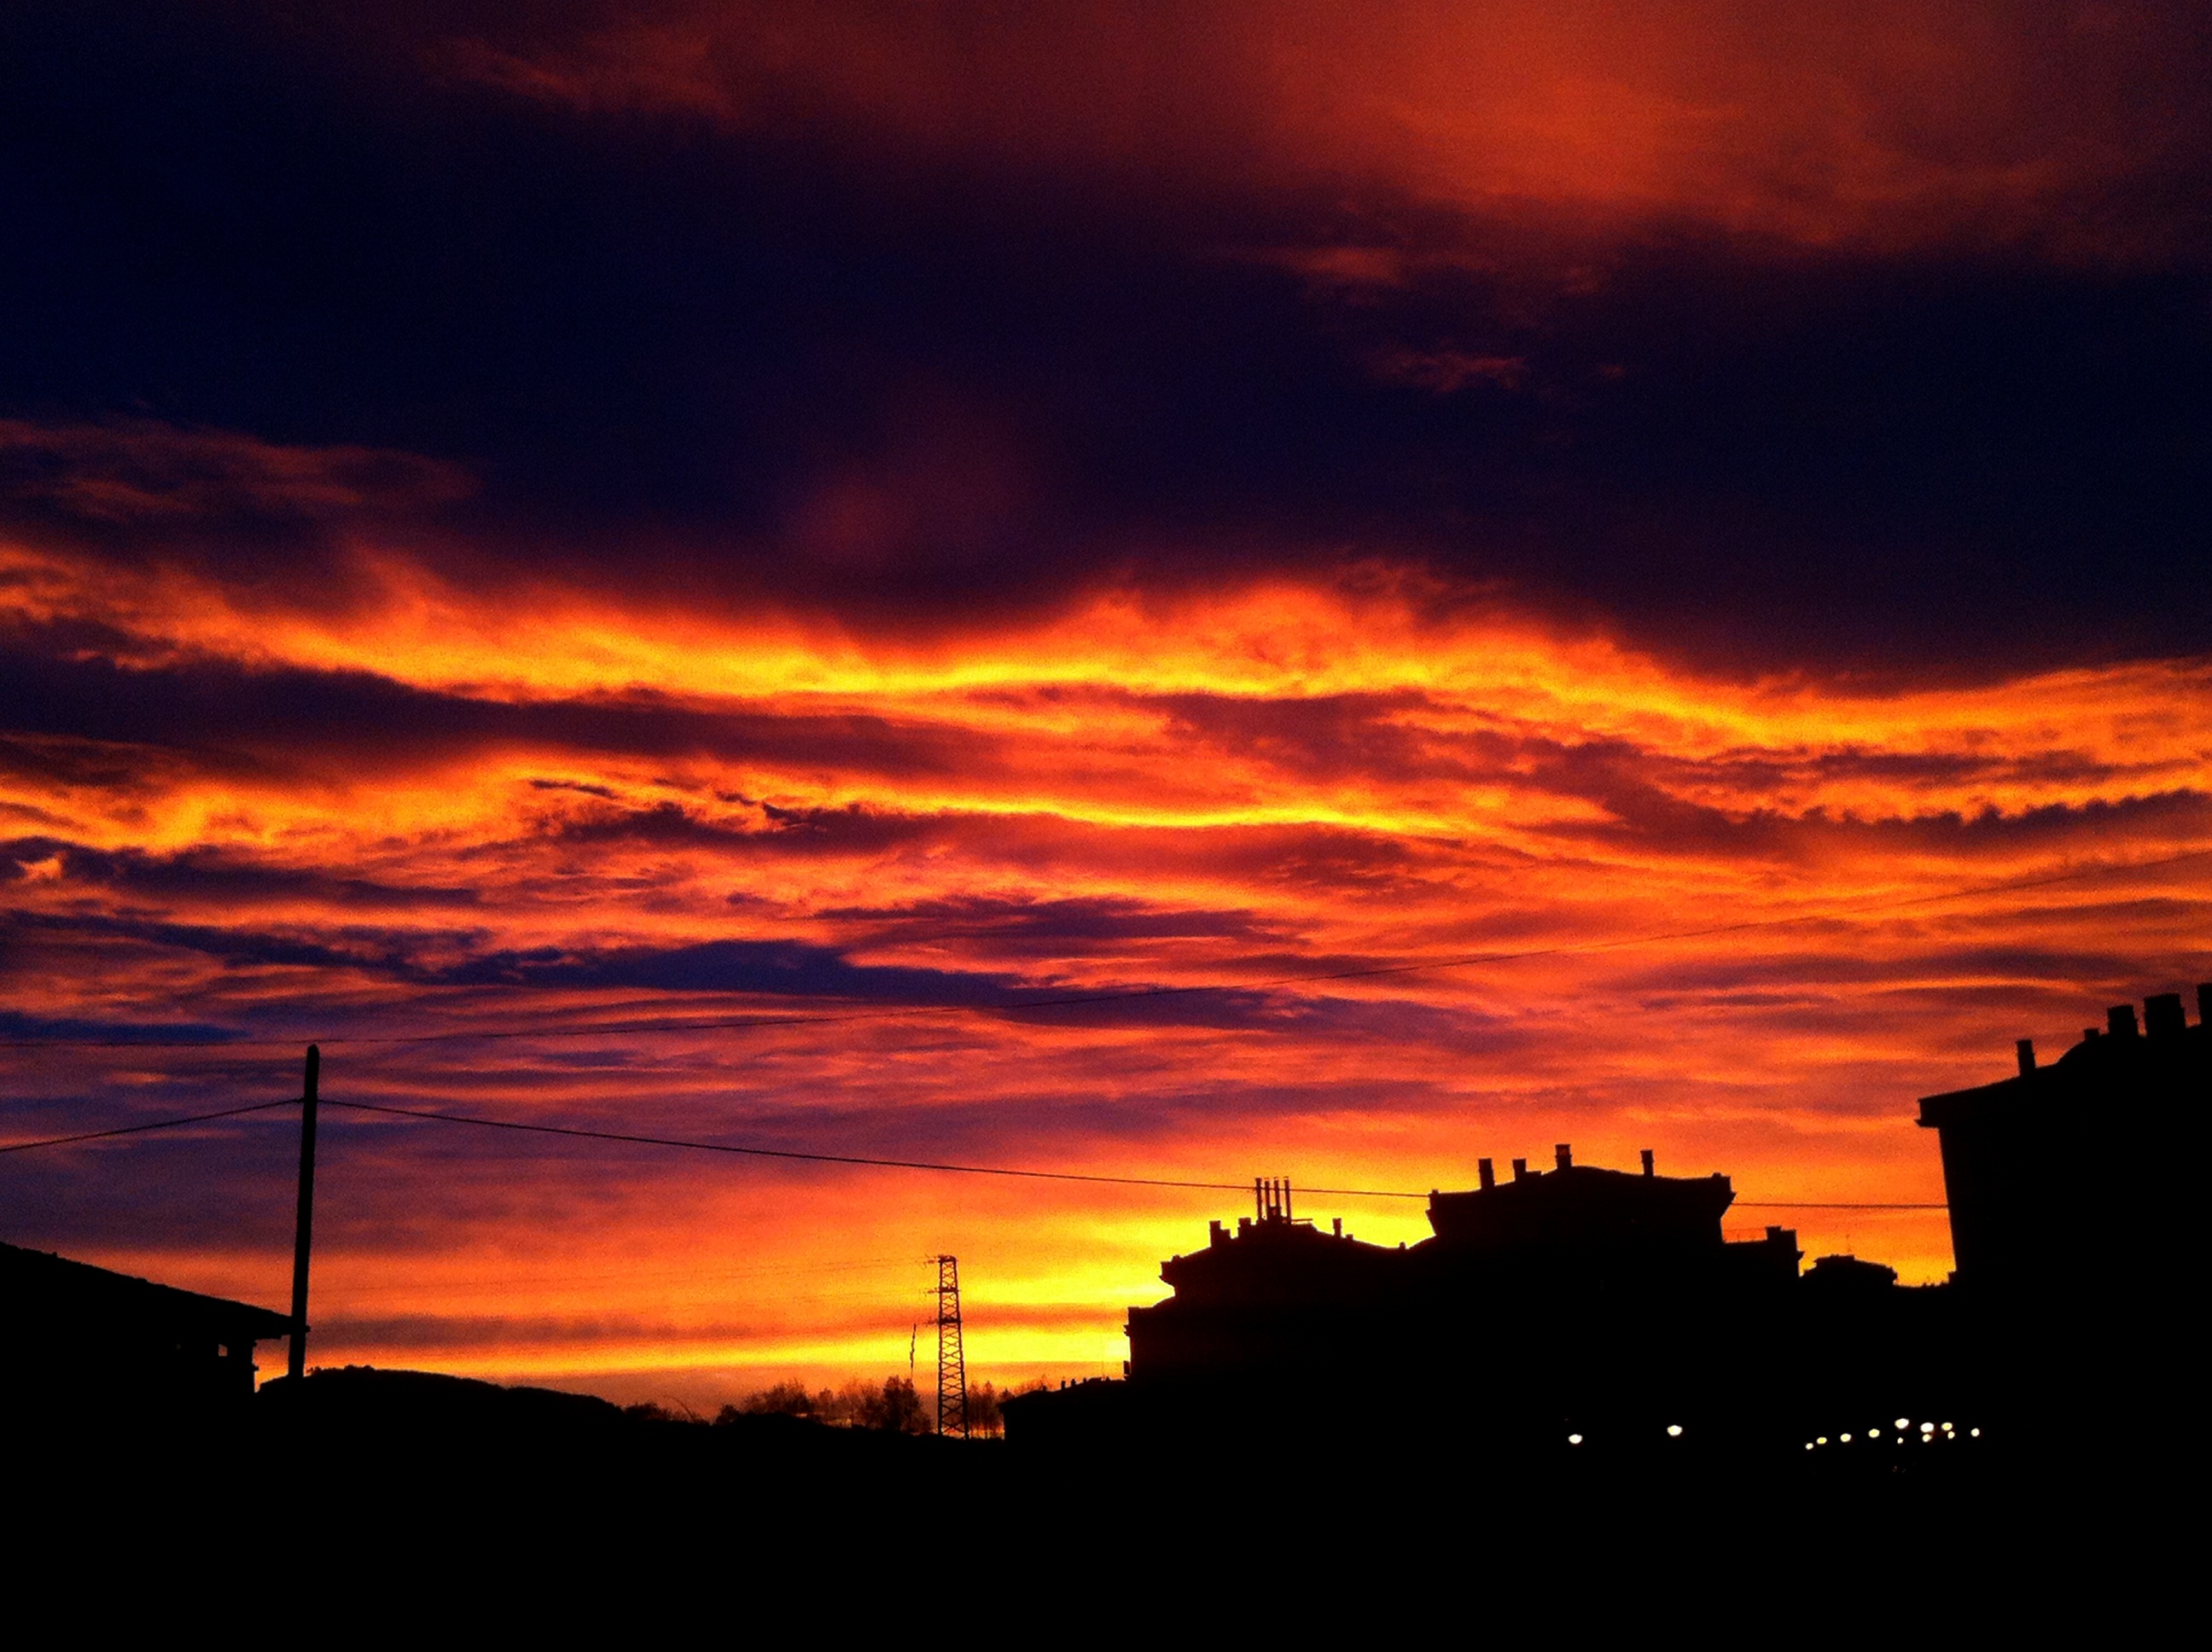
horizon, cloud, sky, sun, sunrise, sunset, morning, dawn, atmosphere, dusk, evening, afterglow, red sky at morning, dawning sky, beautiful sunrise, autumn dawn, red dawn, sunrise orange